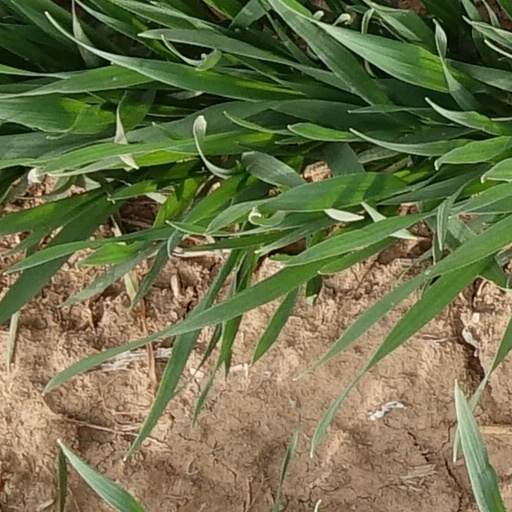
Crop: wheat